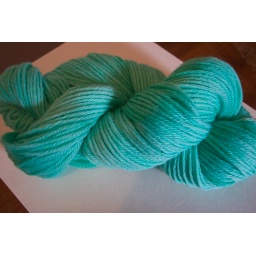
White Cascade 220 worsted weight yarn dyed in the microwave with ice blue raspberry lemonade and plain lemonade kool-aid.